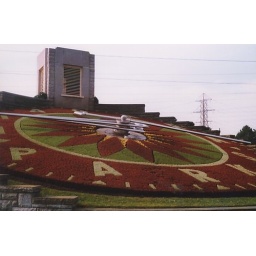
flowers clock in niagara on the lake